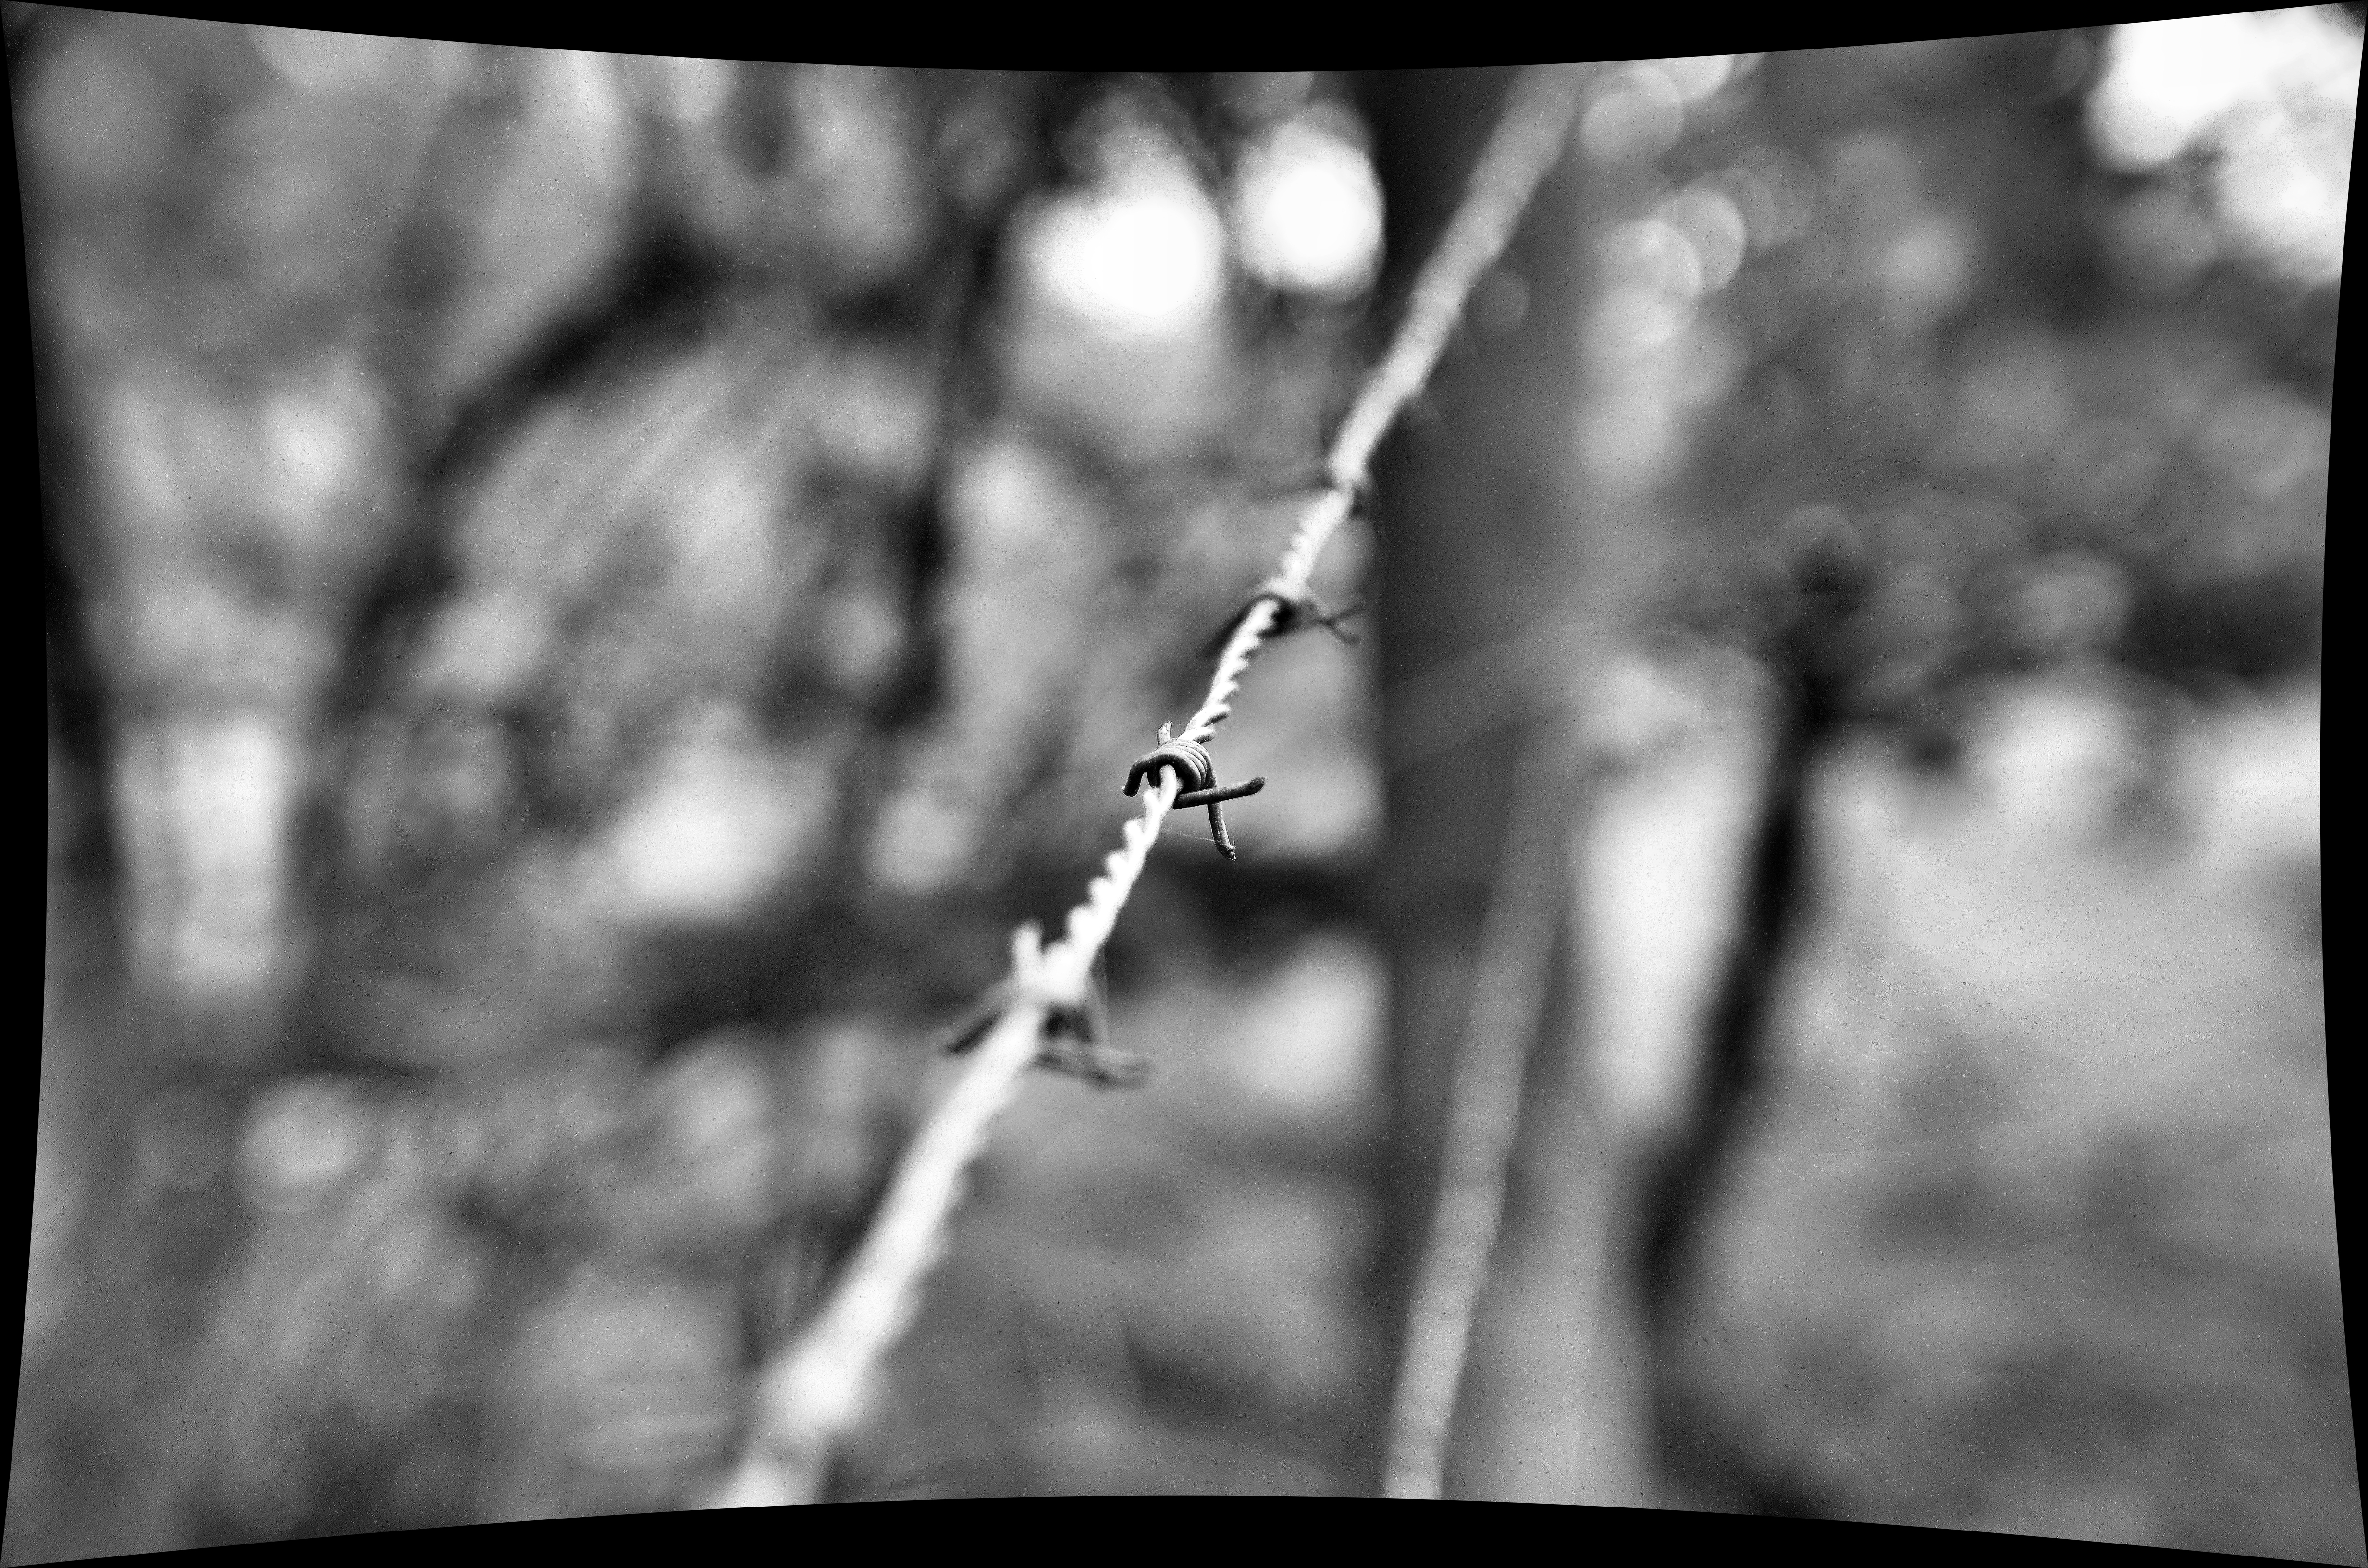
tree, nature, branch, winter, light, black and white, white, photography, sunlight, leaf, flower, darkness, black, monochrome, photograph, image, monochrome photography